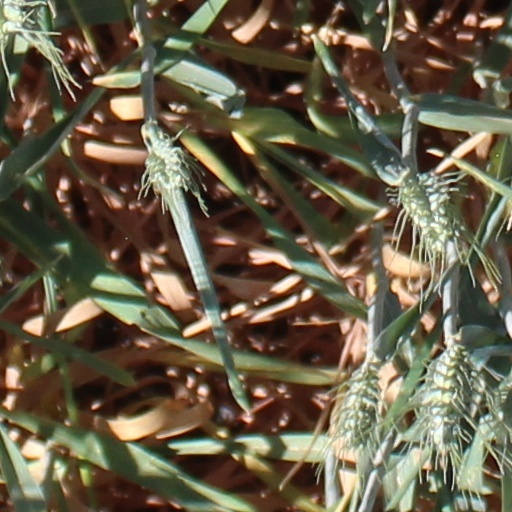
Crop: wheat